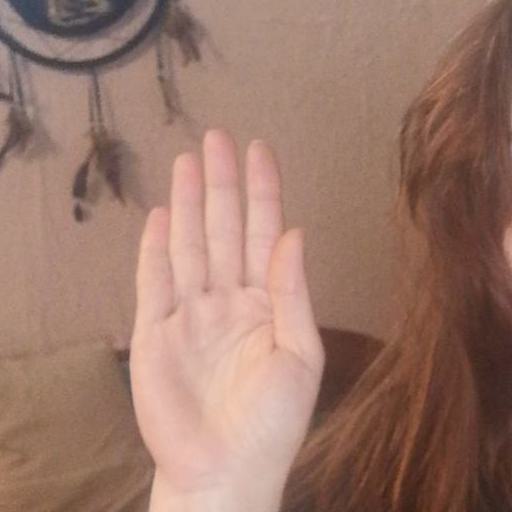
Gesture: stop